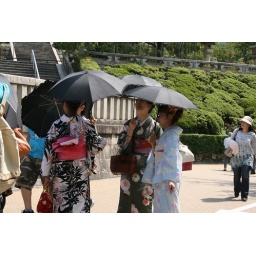
girls visiting Kiyomizu temple in Kyoto in traditional clothes